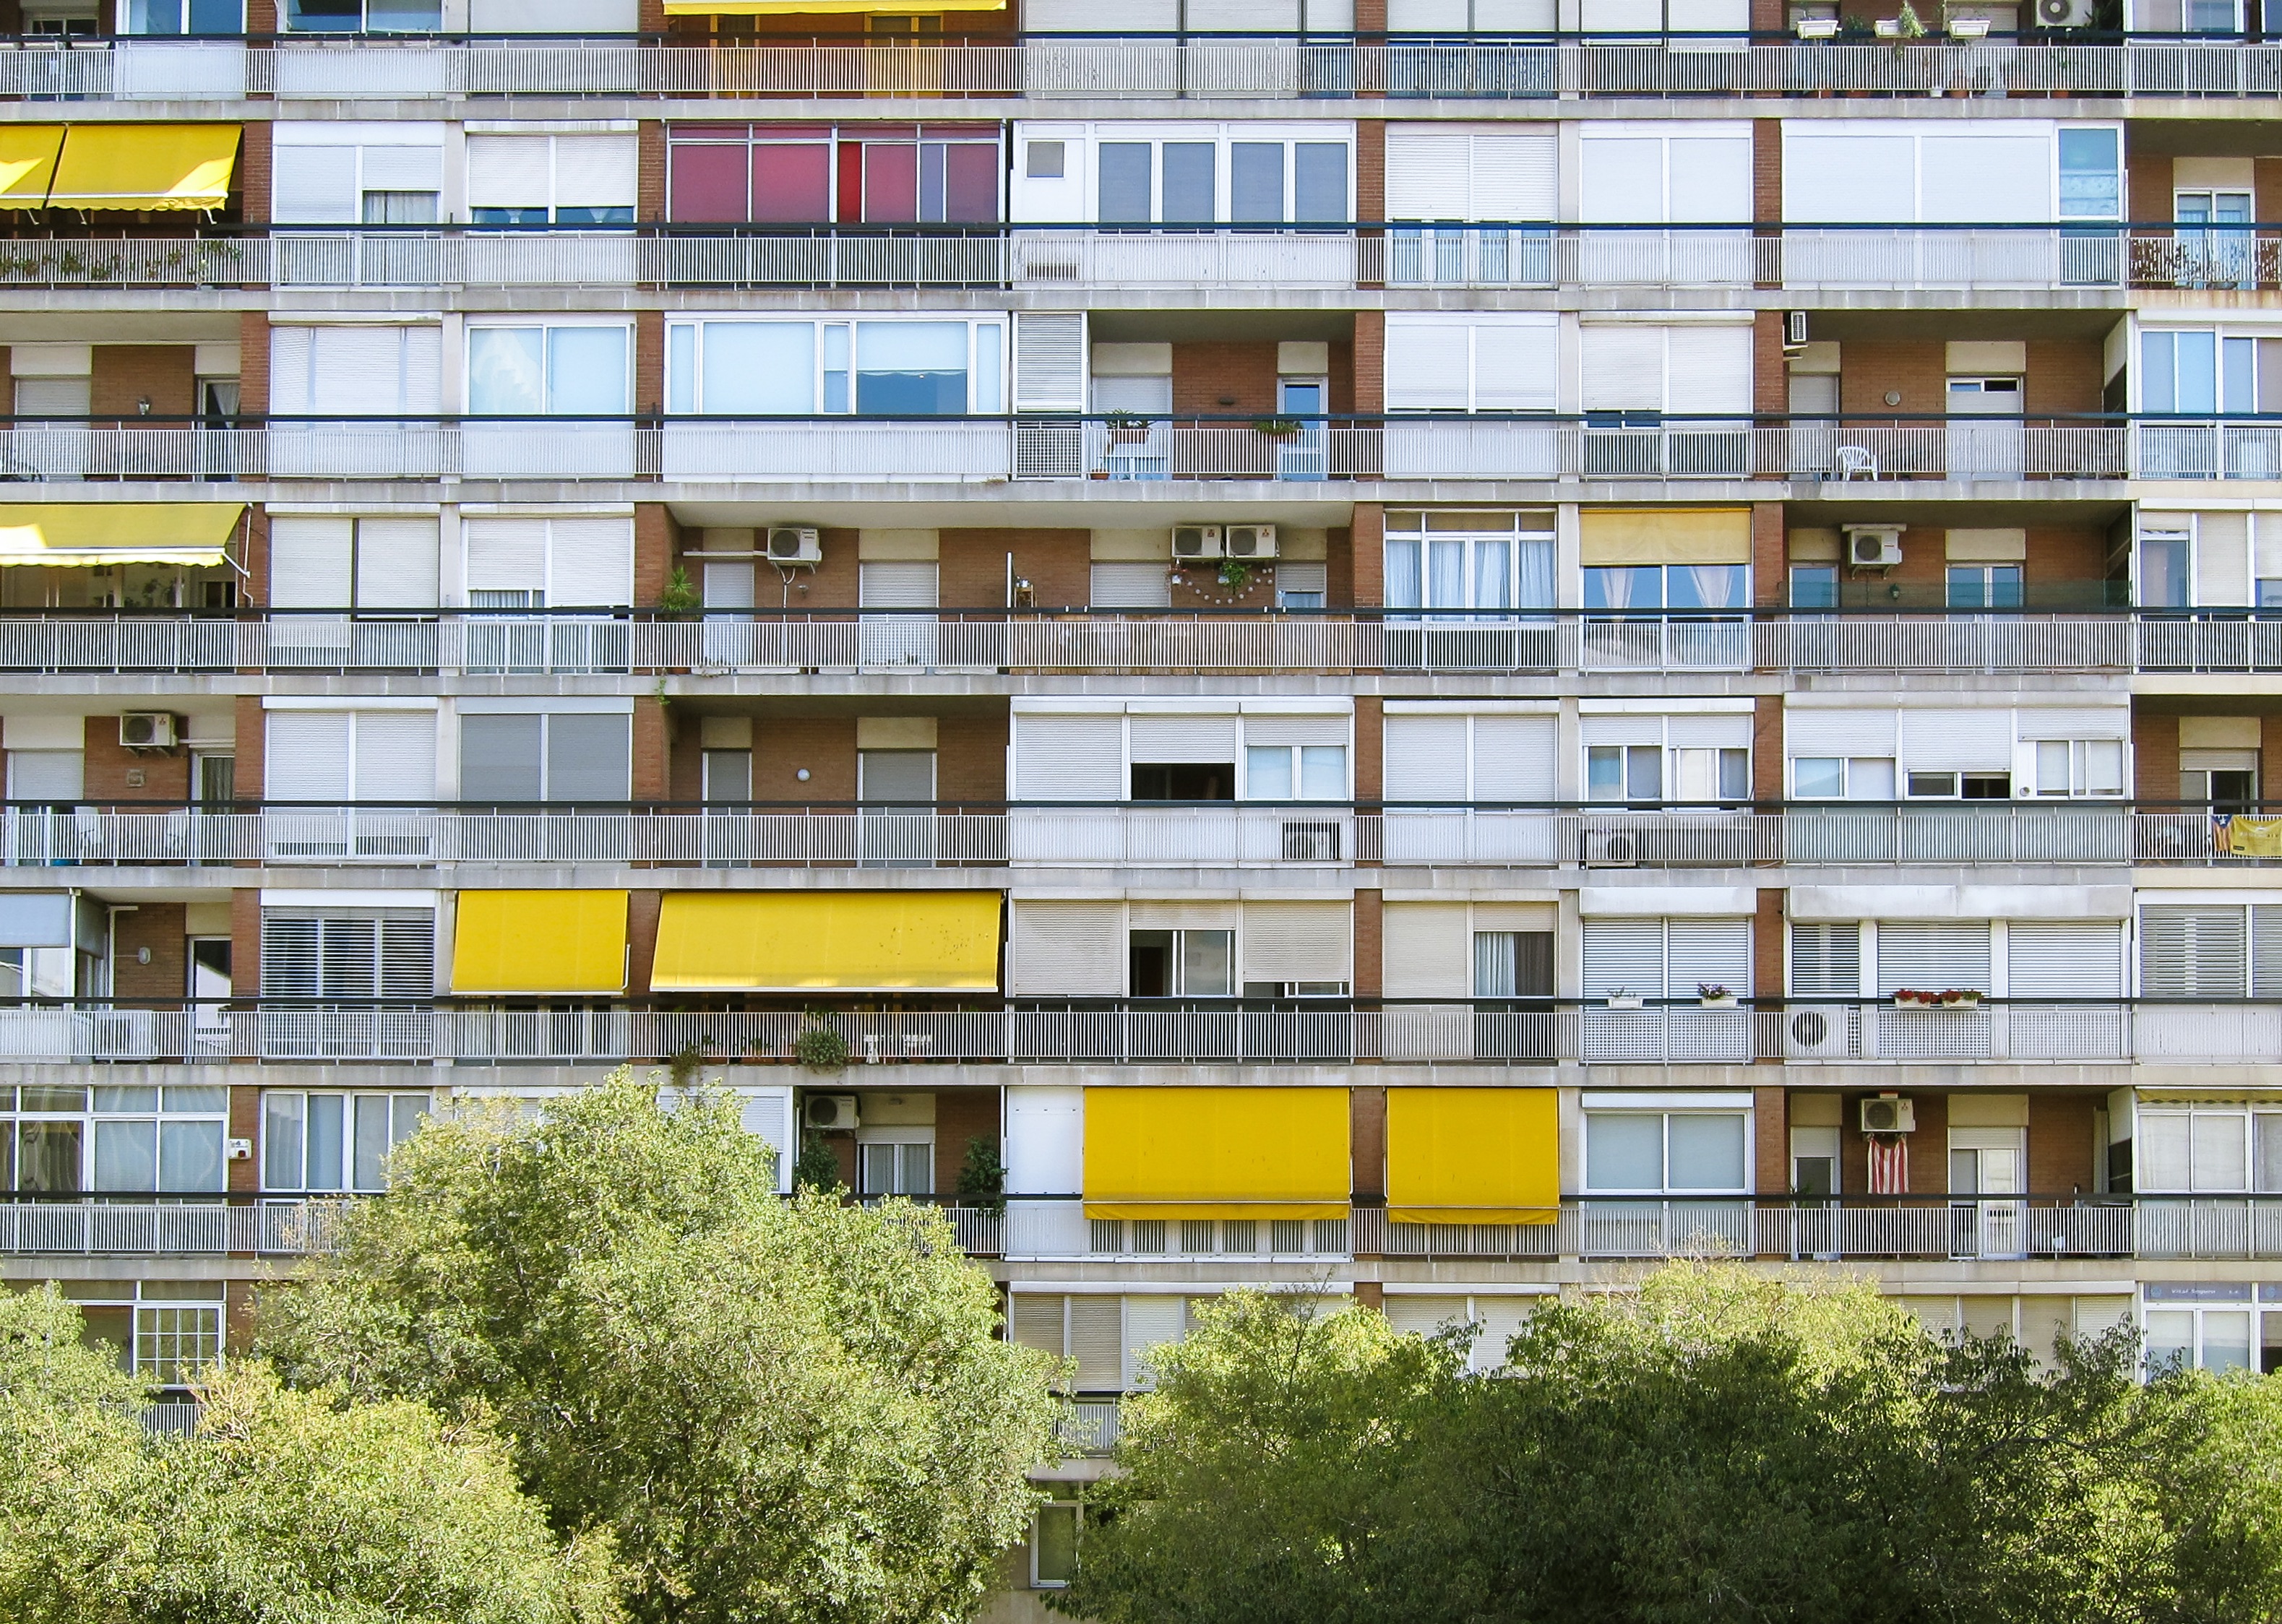
architecture, house, building, city, suburb, facade, property, professional, apartment, tower block, estate, dormitory, condominium, neighbourhood, real estate, urban area, residential area, mixed use